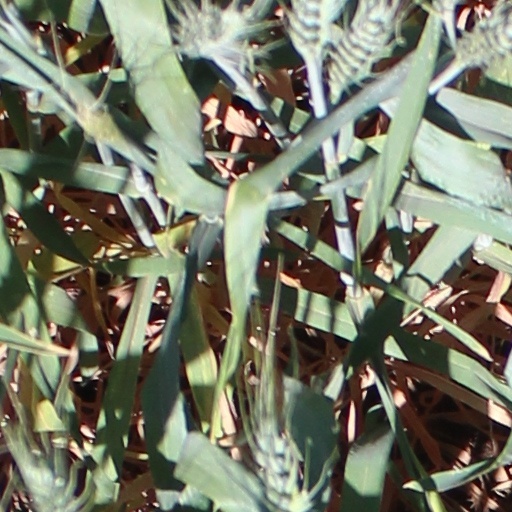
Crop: wheat